Minnesota Fats (character)

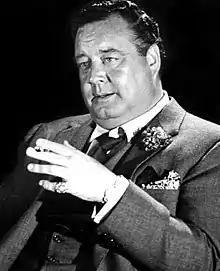
Jackie Gleason as Fats in "The Hustler" (1961)

Minnesota Fats, or George Hegerman, is a fictional pool hustler created by American novelist Walter Tevis.